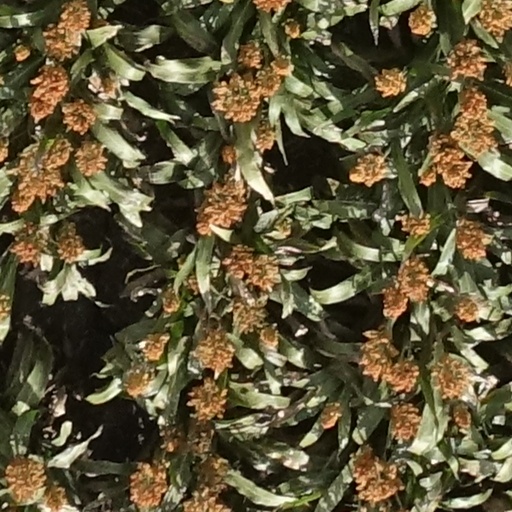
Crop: sorghum